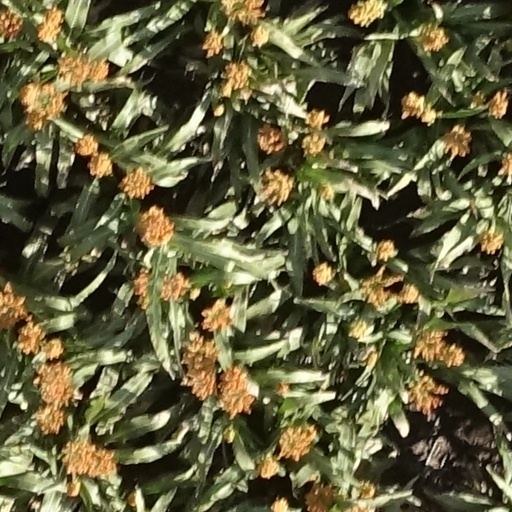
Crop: sorghum